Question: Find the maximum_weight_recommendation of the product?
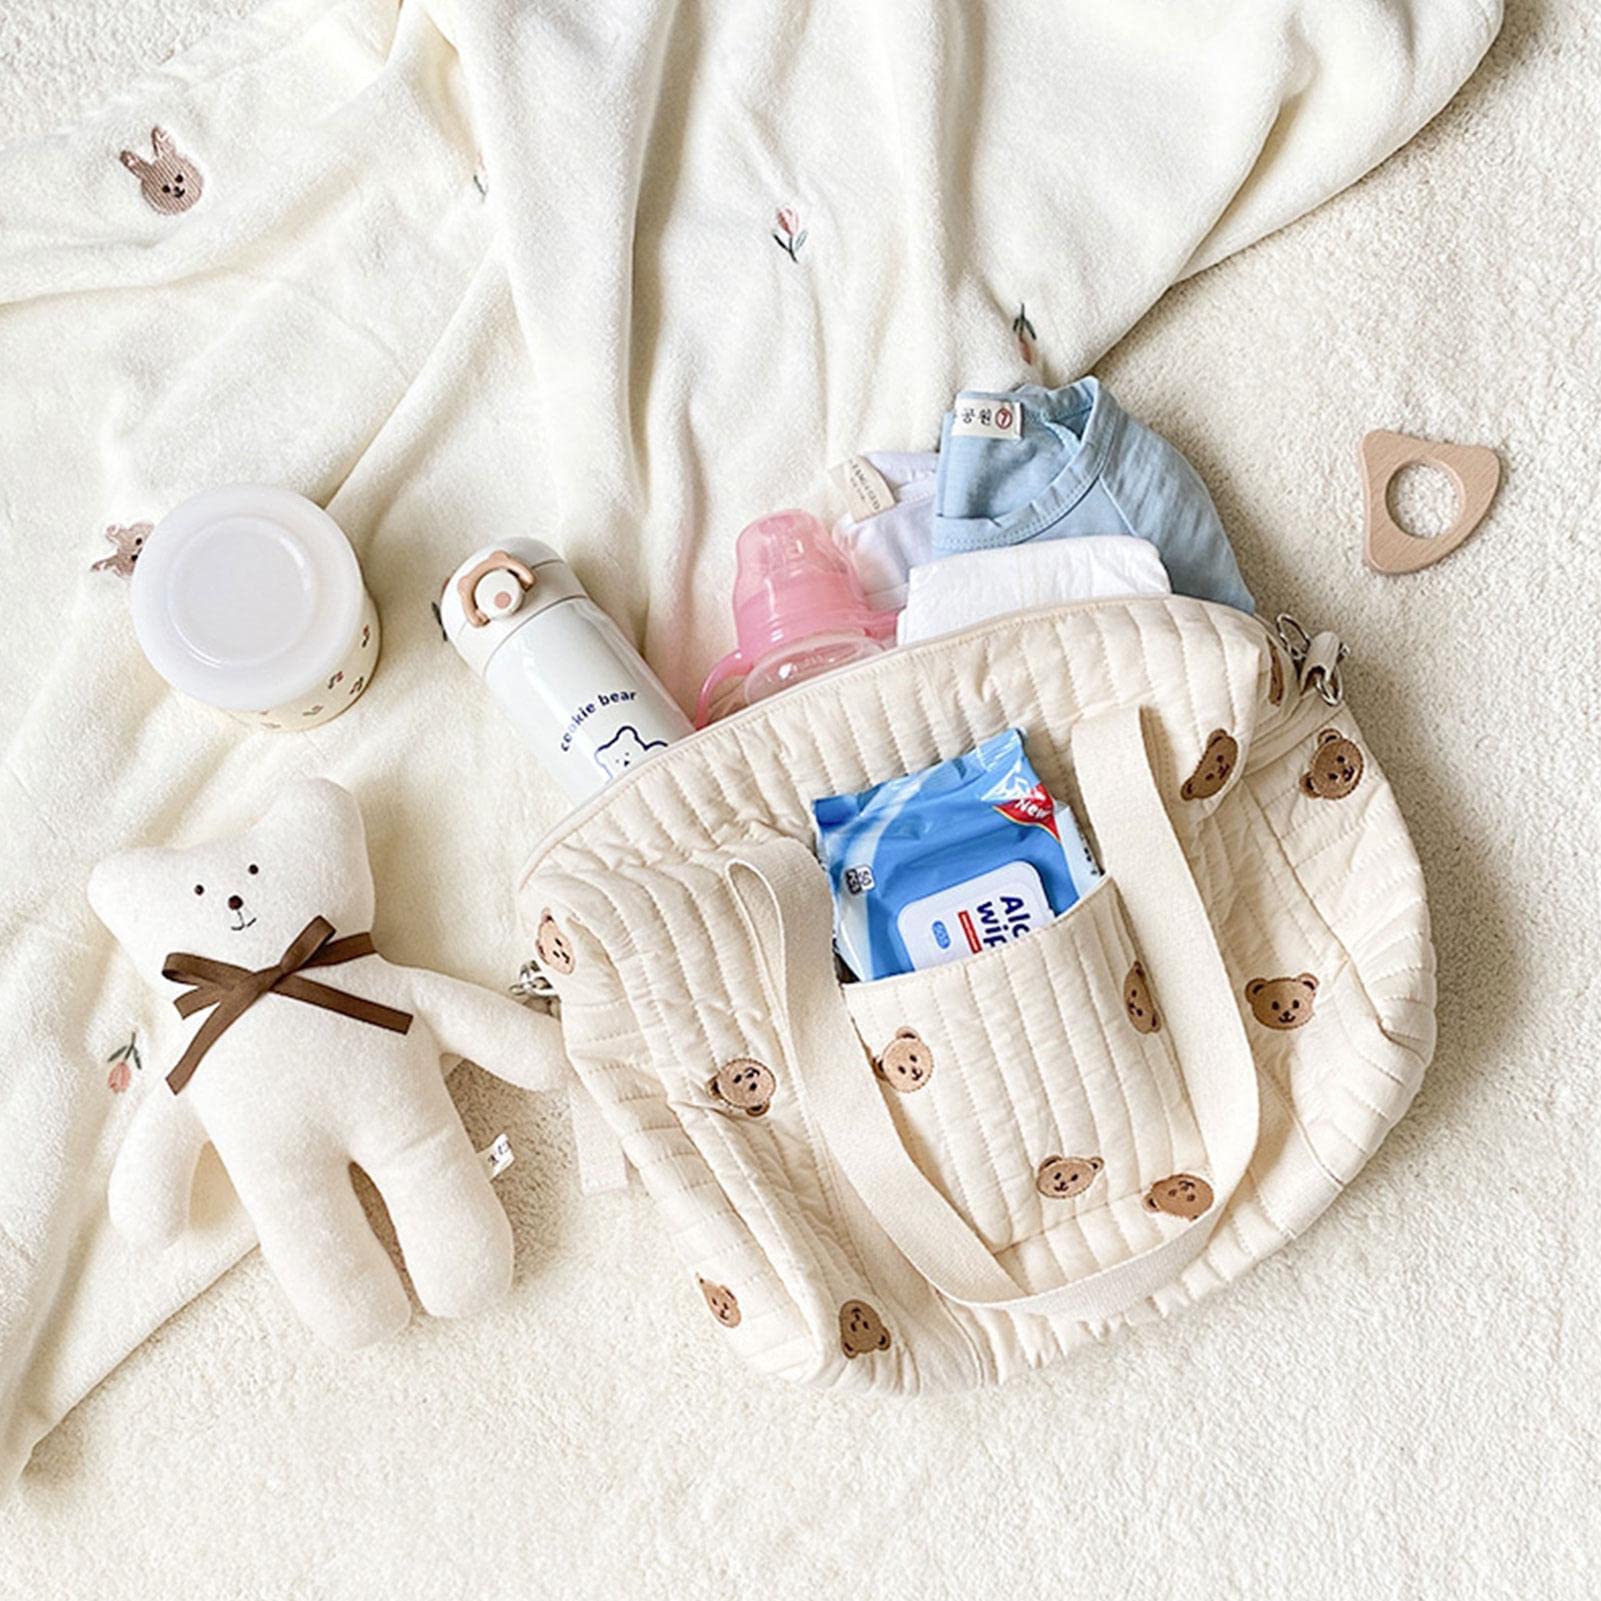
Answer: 40.0 gram